William Darwin Fox

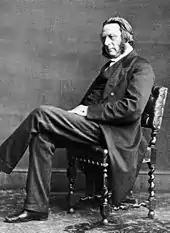
William Darwin Fox

Fox was born in 1805 and initially raised at Thurleston Grange near Elvaston, Derbyshire and from 1814 at Osmaston Hall, Osmaston about 2.5 miles (4 km) south of Derby. Fox was the son of Samuel Fox (1765–1851) and his second wife, Ann Darwin (1777–1859). Ann was the daughter of William Alvey Darwin (1726–1783) and Jane Brown (1746–1835), and niece of Erasmus Darwin (1731–1802).